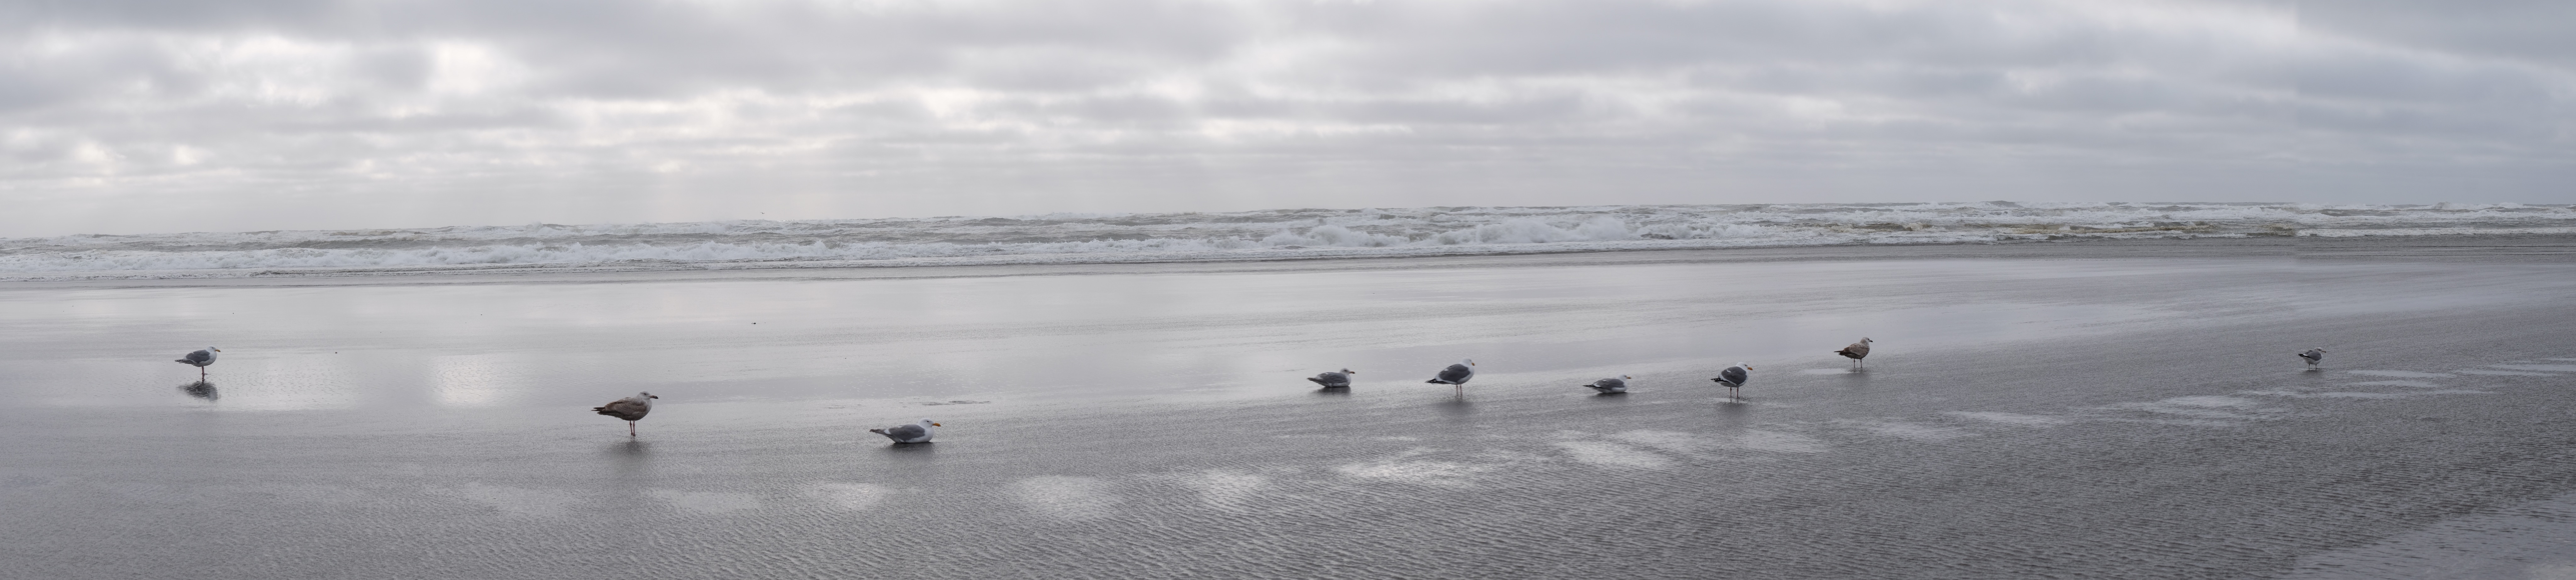
snow, winter, ice, weather, arctic, blizzard, tundra, mudflat, atmospheric phenomenon, winter storm